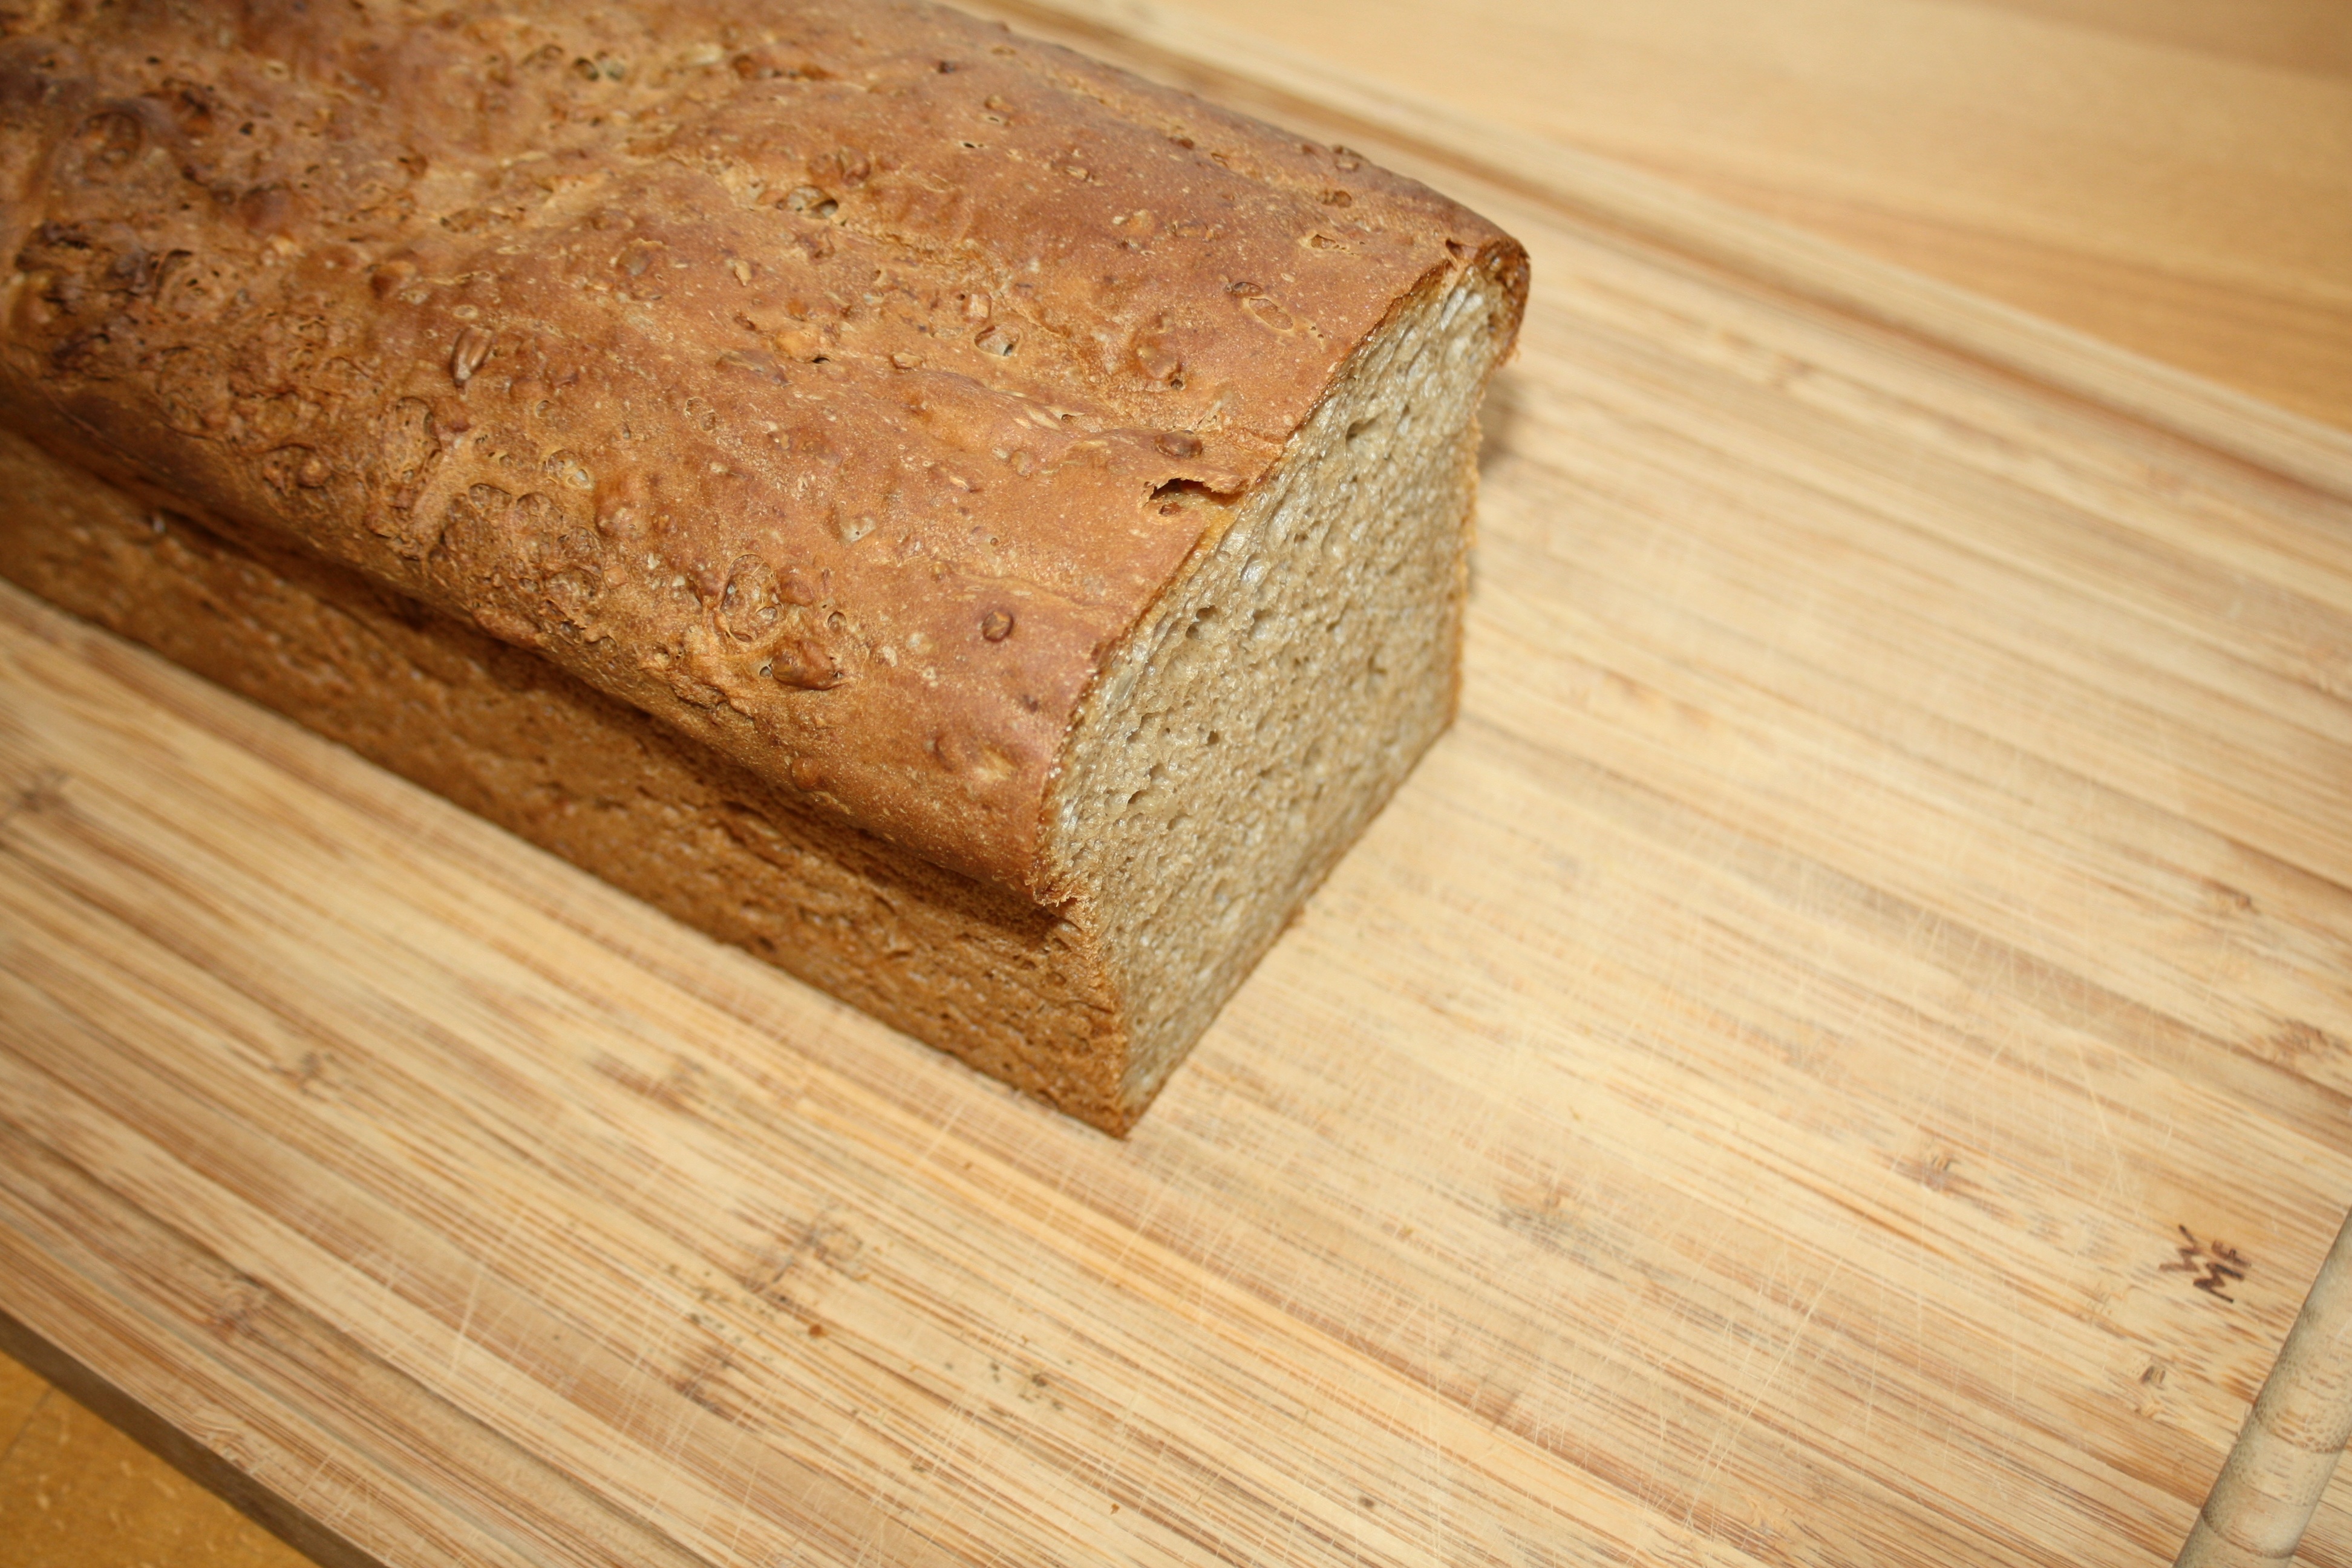
wood, floor, food, produce, brick, bread, material, hardwood, loaf of bread, wooden board, flooring, grass family, wood stain, sunflower seed bread